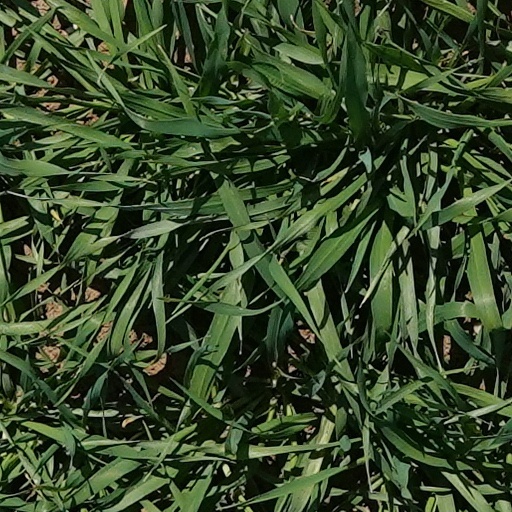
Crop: wheat